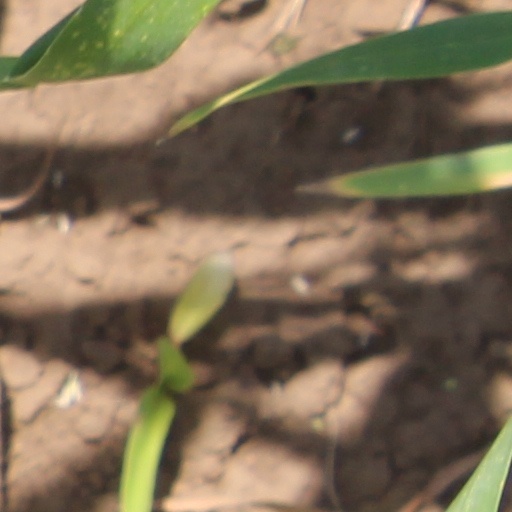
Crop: wheat